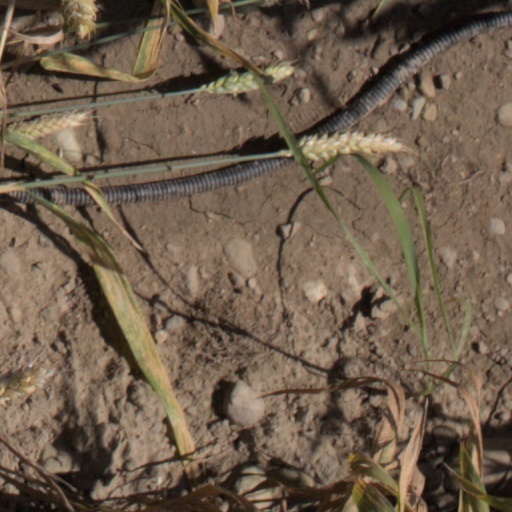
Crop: wheat